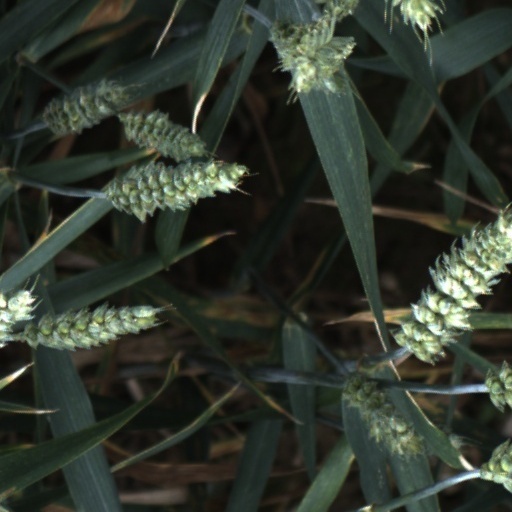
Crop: wheat